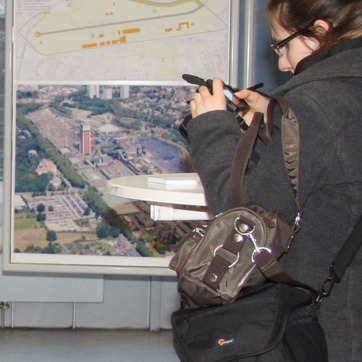
Material: plastic